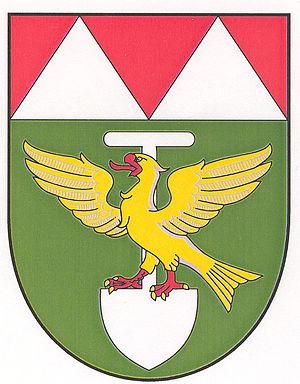
Rájec est une commune du district de Šumperk, dans la région d'Olomouc, en République tchèque. Sa population s'élevait à 492 habitants en 2018.